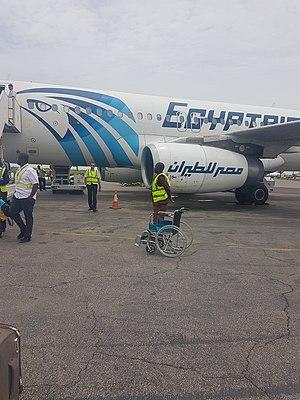
L'aéroport international de N'Djaména est l'aéroport domestique et international desservant la ville de N'Djaména, capitale du Tchad. Il est également appelé aéroport international Hassan Djamous.